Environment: real
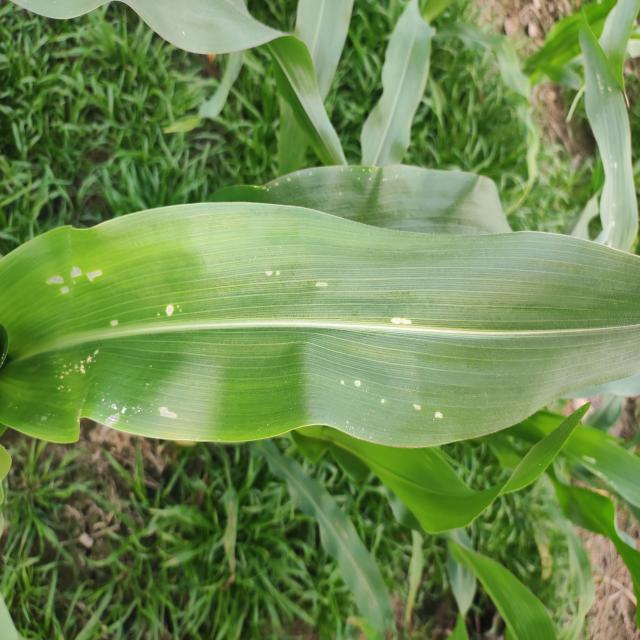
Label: fall_armyworm